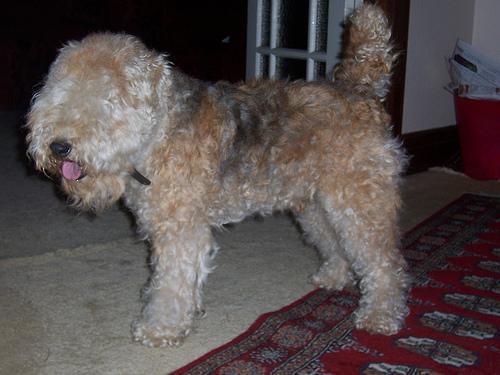
Lakeland_terrier